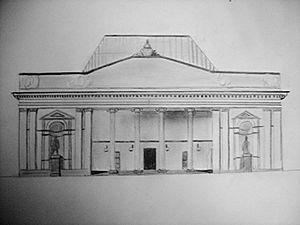
Façade du musée national des beaux-arts de Biélorussie, Minsk
Le musée national des Beaux-Arts de Biélorussie est le plus grand musée de Biélorussie. Situé à Minsk, la capitale, il possède plus de 25 000 sculptures, dessins et tableaux, du XIᵉ au XXᵉ siècle, originaires de toute l'Europe et d'Asie.